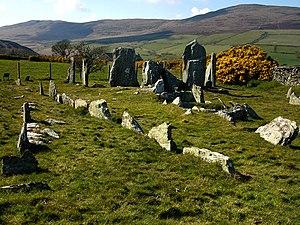
Cashtal yn Ard est un site préhistorique de l'île de Man. Administré par le Manx National Heritage, le site, découvert dans les années 1930, se trouve sur une colline près de la rivière de Cornaa, dans la paroisse de Maughold. On peut y accéder par un sentier depuis Glen Mona. Des fouilles importantes y ont eu lieu en 1999.